Tanks of Sweden

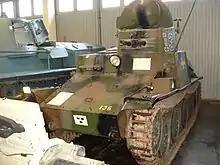
Stridsvagn m/37 on display at Swedish Army Museum in Stockholm, Sweden.

Sweden ordered forty-eight tankettes in 1937 as the "Stridsvagn m/37 (Strv m/37)" after a successful demonstration during winter conditions in the Krkonoše Mountains. They were to be assembled in Oskarshamn with a more powerful , water-cooled, six-cylinder, Volvo "FC-CKD" gasoline engine and armor, up to thick, from Avesta, although ČKD supplied most of the other components after building one prototype. The vehicle was heavily modified with the driver's machine gun deleted and proved to be the heaviest and largest version of the "AH-IV" at and a length of , a width of and high. Its turret mounted two Swedish "Ksp m/36 strv" machine guns and sported a small observation cupola on its top. It carried a radio and 3960 rounds for its machine guns. It had a maximum speed of and a range of . It could ford a stream up to in depth. The last components were shipped in November 1938.